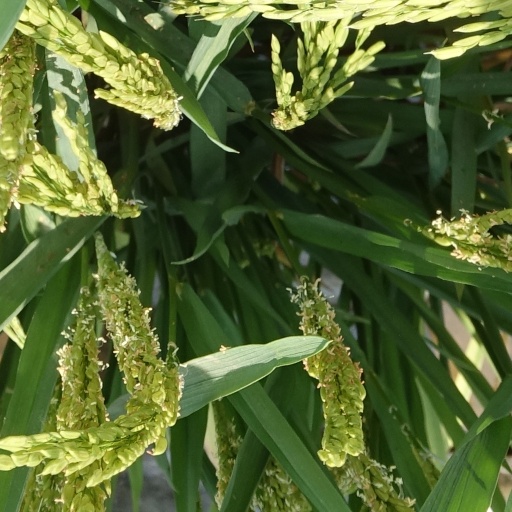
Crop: rice